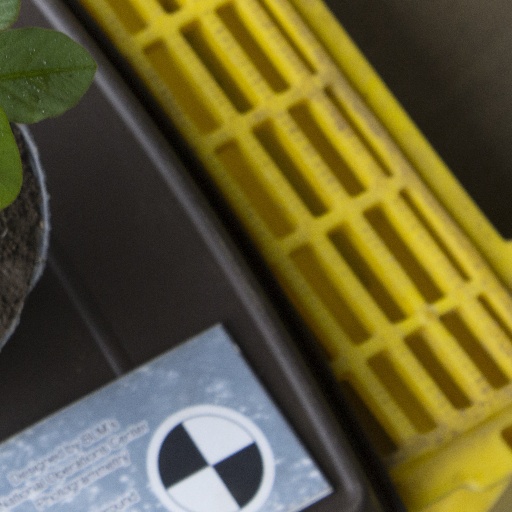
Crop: soybean